William Nylander

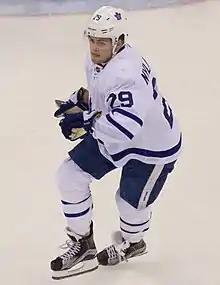
Nylander during the 2017 Stanley Cup playoffs

During the 2017–18 season, Nylander was again placed on the top line with Matthews and Hyman. Early in the season, Nylander went on an 11-game scoring drought, which ended in an overtime goal against the New Jersey Devils. By scoring that goal, Nylander became only the second player in franchise history (the first being Miroslav Fryčer) to score the only goal of a regular season game in overtime. He ended the regular season recording 61 points, the same as his rookie season. The Maple Leafs once again qualified for the playoffs, where they were eliminated in seven games of the first round by the Boston Bruins. He recorded one goal and three assists during those seven games.